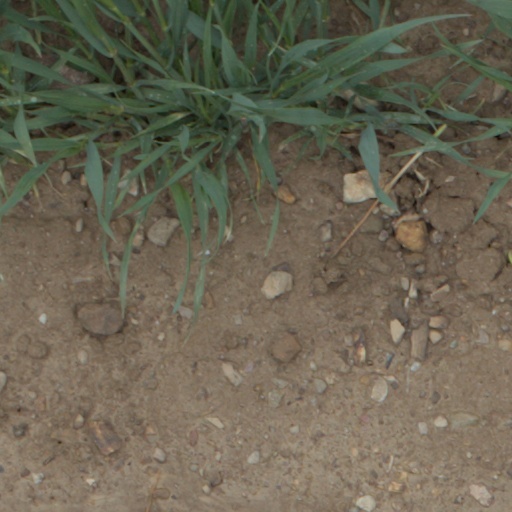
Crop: wheat